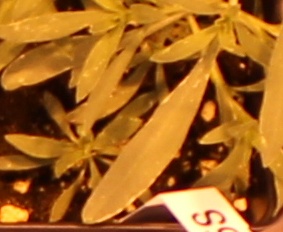
Label: Kochia